Montenegro in the Eurovision Song Contest 2015

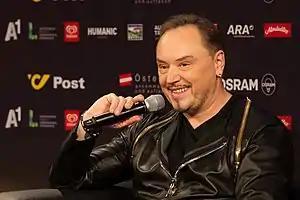
Knez during a press meet and greet

According to Eurovision rules, all nations with the exceptions of the host country and the "Big Five" (France, Germany, Italy, Spain and the United Kingdom) are required to qualify from one of two semi-finals in order to compete for the final; the top ten countries from each semi-final progress to the final. In the 2015 contest, Australia also competed directly in the final as an invited guest nation. The European Broadcasting Union (EBU) split up the competing countries into five different pots based on voting patterns from previous contests, with countries with favourable voting histories put into the same pot. On 26 January 2015, a special allocation draw was held which placed each country into one of the two semi-finals, as well as which half of the show they would perform in. Montenegro was placed into the second semi-final, to be held on 21 May 2015, and was scheduled to perform in the first half of the show.